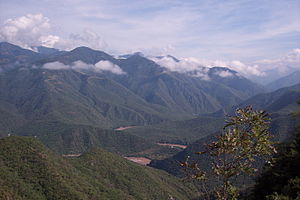
Tropisk og subtropisk nåleskov
Sierra Madre Occidental, fyrre-egeskov, Mexico
Tropisk og subtropisk nåleskov er et mindre biom, der forekommer i subtropiske og tropiske klimabælter, dog ikke i de fugtige områder med egentlig regnskov. I tropisk lavland med høj fugtighed er nåletræer sjældne og danner sjældent skove domineret af nåletræer. En undtagelse er de tropiske nåleskove på Sumatra og Filippinerne. I tropiske bjergskove med høj fugtighed samt i tropiske områder med lavere fugtighed, samt subtropiske områder, forekommer flere tilfælde, omend det almindeligste stadig er nåletræer indblandet i skov domineret af stedsegrønne løvtræer. Der er i praktisk taget alle tilfælde en eller flere arter af fyr der udgør de dominerende nåletræer, ofte i kombination med en eller flere arter af stedsegrøn eg. Sådanne skove findes hovedsageligt i Mellemamerika, specielt Mexico, og Caribien. Af de arealmæssigt største sådanne skove er dog de subtropiske fyrreskove i Himalaya.